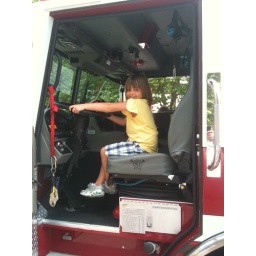
Rachel got a chance to sit in the front seat of a fire truck at a festival near my brother's house